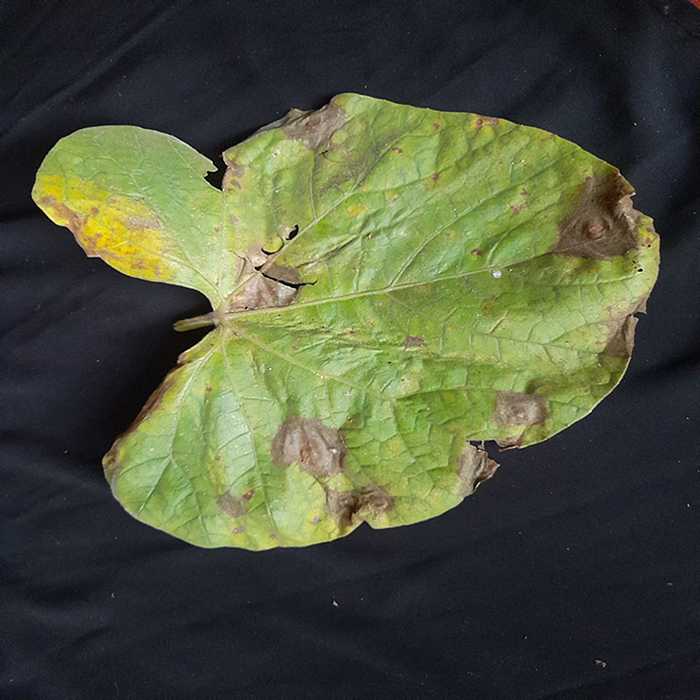
Plant: Bottle gourd
Label: Downey mildew